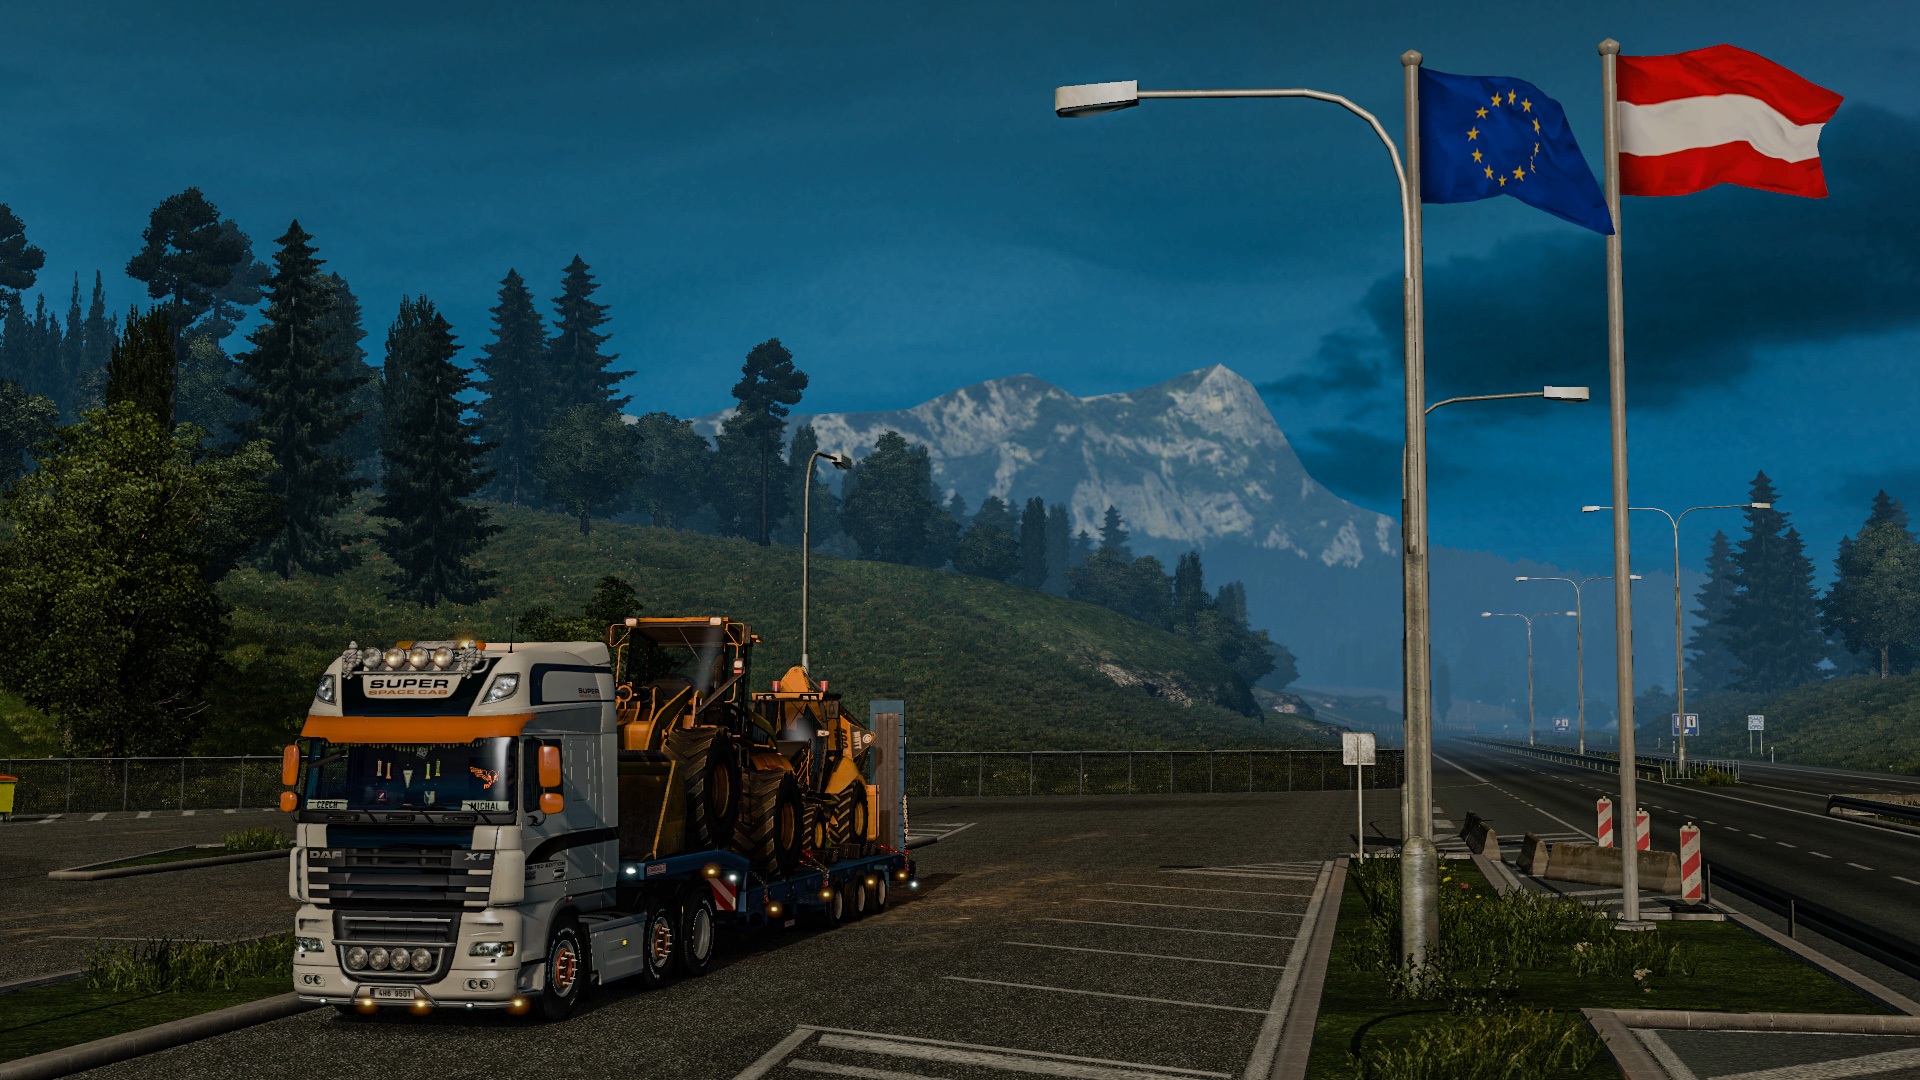
track, highway, train, transport, vehicle, daf, screenshot, ets, heavy cargo